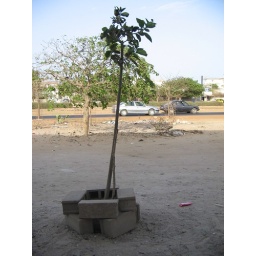
There were tiny trees like this all over the side of the road where my first house was.